Remedies in Singapore constitutional law

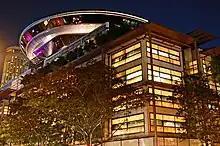
A night view of the Supreme Court of Singapore. Among the remedies that the High Court, which is the lower division of the Supreme Court, can grant for a breach of the Constitution are prerogative orders and declarations.

The remedies available in a Singapore constitutional claim are the prerogative orders – quashing, prohibiting and mandatory orders, and the order for review of detention – and the declaration. As the is the supreme law of Singapore, the High Court can hold any law enacted by Parliament, subsidiary legislation issued by a minister, or rules derived from the common law, as well as acts and decisions of public authorities, that are inconsistent with the Constitution to be void. Mandatory orders have the effect of directing authorities to take certain actions, prohibiting orders forbid them from acting, and quashing orders invalidate their acts or decisions. An order for review of detention is sought to direct a party responsible for detaining a person to produce the detainee before the High Court so that the legality of the detention can be established.